List of Parks and Recreation characters

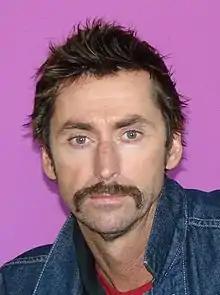
A man with brown hair and a brown mustache wearing a blue denim jacket looks directly ahead.

Bill Dexhart (Kevin Symons) is a Pawnee councilman who regularly participates in outrageous sex scandals with multiple partners. His character was inspired by South Carolina Governor Mark Sanford and his 2009 scandal, in which he admitted to a long-time extramarital affair with an Argentinian woman. Dexhart first appeared in "Practice Date," when he publicly admitted to having participated in a foursome in a Brazil cave under the guise of building houses for the underprivileged. Dexhart was featured prominently in "Christmas Scandal," which began with Leslie portraying him in a satirical holiday skit in which he discussed his an affair with multiple women that resulted in a love child. Unbeknownst to Leslie, Dexhart turned out to be involved in a sexual arrangement very similar to that one: four-way sex in a hospital room where he has just overseen the birth of his love child. When he confronted her about it, members of the media took pictures of Leslie and Dexhart together and speculated that the two of them were having an affair. Dexhart refused to deny the allegations, and even went so far as to confirm them, because the fictional affair was less scandalous than his actual sexual discretions. As proof of the affair, he claimed Leslie had a mole on her right buttock, but she publicly proved him wrong by dropping her pants on live television and revealing there is no mole. In Season 5 he was something of a swing vote for Leslie on the City Council because he was less likely to fully support her than Howser, but also less likely to thoughtlessly oppose her than either Milton or Jamm. That has changed during the recall campaign against Leslie in Season 6, as Dexhart has cheerfully joined Jamm in blocking any initiatives by her and making it clear they both hope she is booted from office. In the episode "Second Chunce," Dexhart publicly confesses to "texting, sexting and Tex-Mexting" approximately one hundred women under a series of implausible pseudonyms, parodying the Anthony Weiner sexting scandals. In fact, "Anthony Weiner" is the last in the list of pseudonyms Dexhart reads out at a press conference. Leslie briefly considers running for his seat after being impeached, but is dissuaded by Jennifer Barkley.